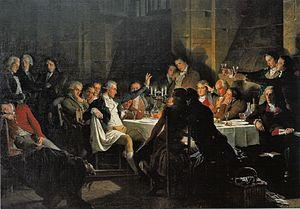
Au premier plan à gauche est étendu sur une civière le corps sans vie de Charles Éléonor Dufriche-Valazé qui s'était poignardé dans la salle d'audience du Tribunal révolutionnaire à l'énoncé de la condamnation à mort. Il existe de cet événement légendaire plusieurs interprétations dont celle peinte par François Flameng (1856-1923), intitulée L'Appel des Girondins, le 30 octobre 1793 ou Le Dernier Repas des Girondins, interrompu par l’appel pour la guillotine, 31 octobre 1793
La Gironde est un groupe politique siégeant à l’Assemblée législative puis à la Convention nationale, pendant la Révolution française. Les chefs de file principaux en sont Brissot et Roland.
Henri Félix Emmanuel Philippoteaux, né à Paris le 3 avril 1815 et mort dans la même ville le 8 novembre 1884, est un peintre et illustrateur français.